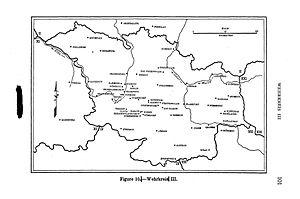
Le Wehrkreis III était la 3ᵉ région militaire allemande qui contrôlait une partie du Neumark et le Brandebourg durant la période de la Reichswehr, puis de la Wehrmacht.